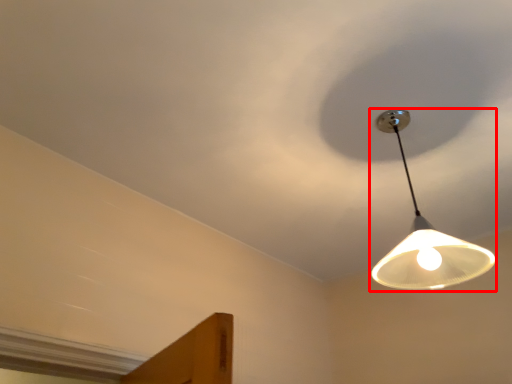
Question: From the image's perspective, what is the correct spatial relationship of lamp (annotated by the red box) in relation to cloud? Select from the following
(A) below
(B) above
Answer: A